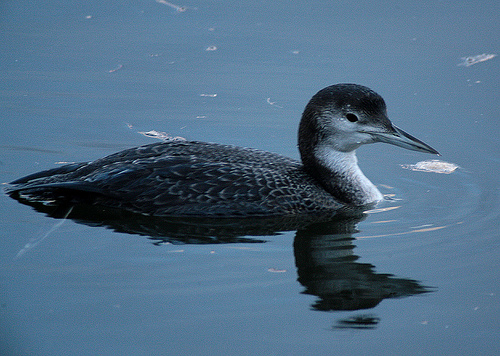
the bird has a black head and a white neck.
this bird has black and blue coverts with a white throat and black bill.
this duck is mainly black, but its feathers have white on the ends.
a bird with a large pointed bill, long neck, black crown and white throat.
this bird has a speckled body, long neck, and long pointy bill.
this bird is black with white and has a long, pointy beak.
this bird is white and black in color, with a large beak.
the head and neck are somewhat small relative to the rest of the body with dark feathers abundant throughout, along with a bill that is long and pointed.
this particular bird has a belly that is gray and black
this grey swimming bird has a white throat and cheeks, black crown and a pointed bill.
Species: Pacific Loon